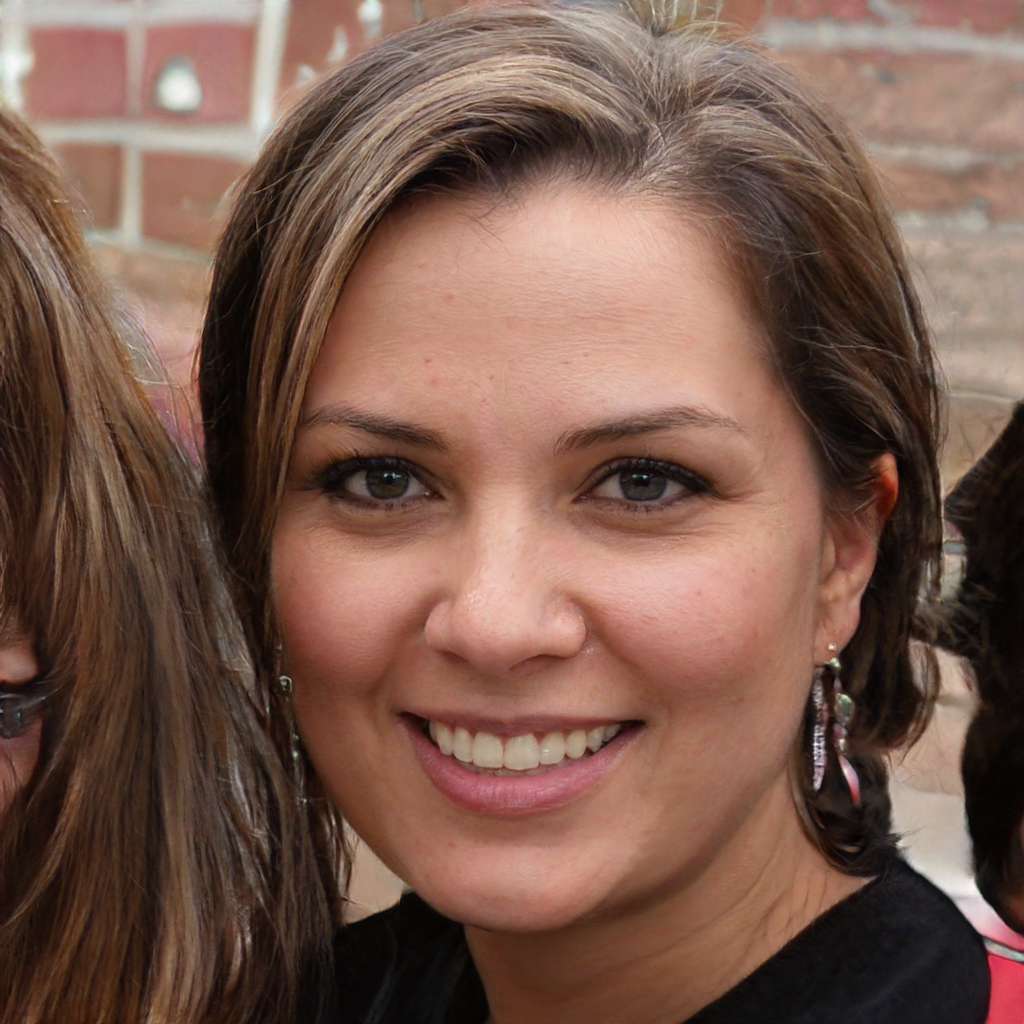
Label: No Watermark